Portuguese language

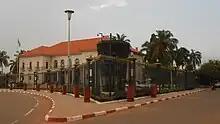
The Bissau-Guinean Presidential Palace, with its Portuguese colonial architecture, is a building that has a library, a small theater and was formerly the palace of the colonial governor of Portuguese-Guinea, seen from the PAIGC-building (formerly the seat of the local commercial association "Associação Comercial, Industrial e Agrícola de Bissau"), located at the "Praça dos Heróis Nacionais" square (formerly "Praça do Império square"), in downtown Bissau.

Most of the lexicon of Portuguese is derived, directly or through other Romance languages, from Latin. Nevertheless, because of its original Lusitanian and Celtic Gallaecian heritage, and the later participation of Portugal in the Age of Discovery, it has a relevant number of words from the ancient Hispano-Celtic group and adopted loanwords from other languages around the world.